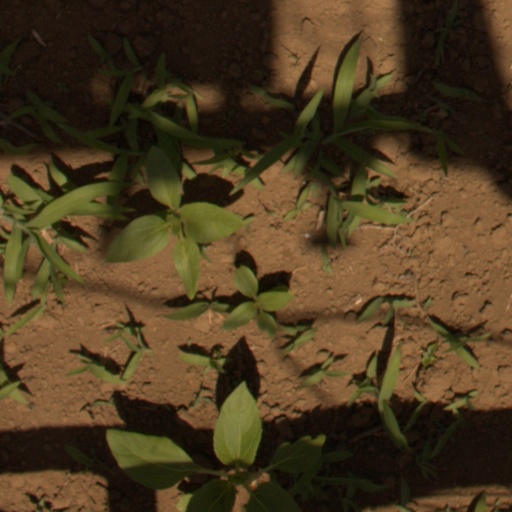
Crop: Jerusalem artichoke